Fat binary

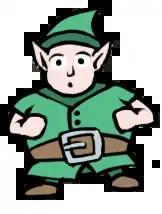
"FatELF" logo

In 2005, Apple announced another transition, from PowerPC processors to Intel x86 processors. Apple promoted the distribution of new applications that support both PowerPC and x86 natively by using executable files in Multi-Architecture Binary format. Apple calls such programs "Universal applications" and calls the file format "Universal binary" as perhaps a way to distinguish this new transition from the previous transition, or other uses of Multi-Architecture Binary format.